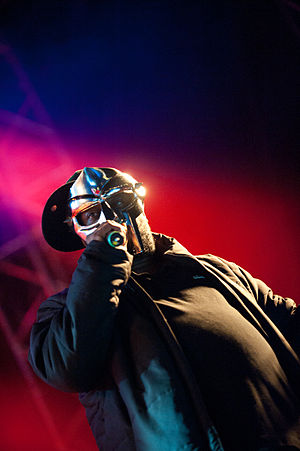
MF Doom
Daniel Dumille, hvis kunstnernavn er MF Doom, er en amerikansk hip hop-kunstner og -producer.